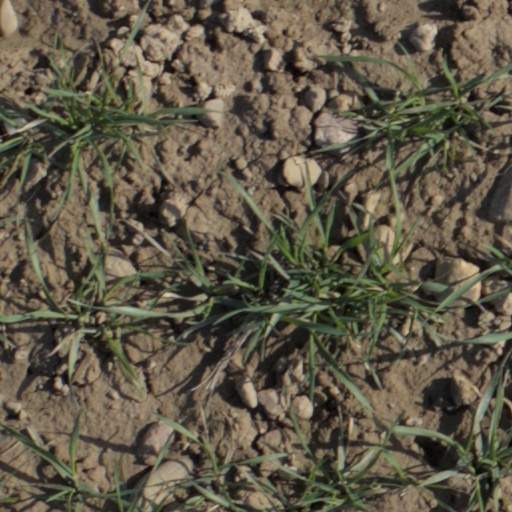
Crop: wheat